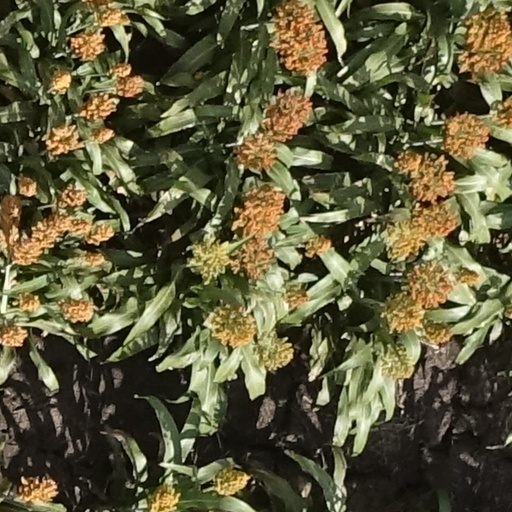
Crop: sorghum